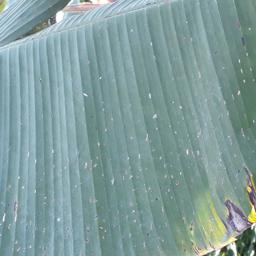
Label: BLACK SIGATOKA